Natak Company

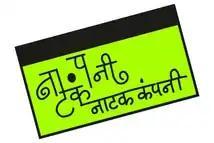
Natak Company

Natak Company is a Pune-based theatre troupe. Its previous members include Nipun Dharmadhikari, Alok Rajwade, Amey Wagh, Siddharth Menon, Abhay Mahajan and Parna Pethe. In 2018, the group celebrated its 10th anniversary by organising a theatre festival at Yashwantrao Chavan Natyagruha, Kothrud.